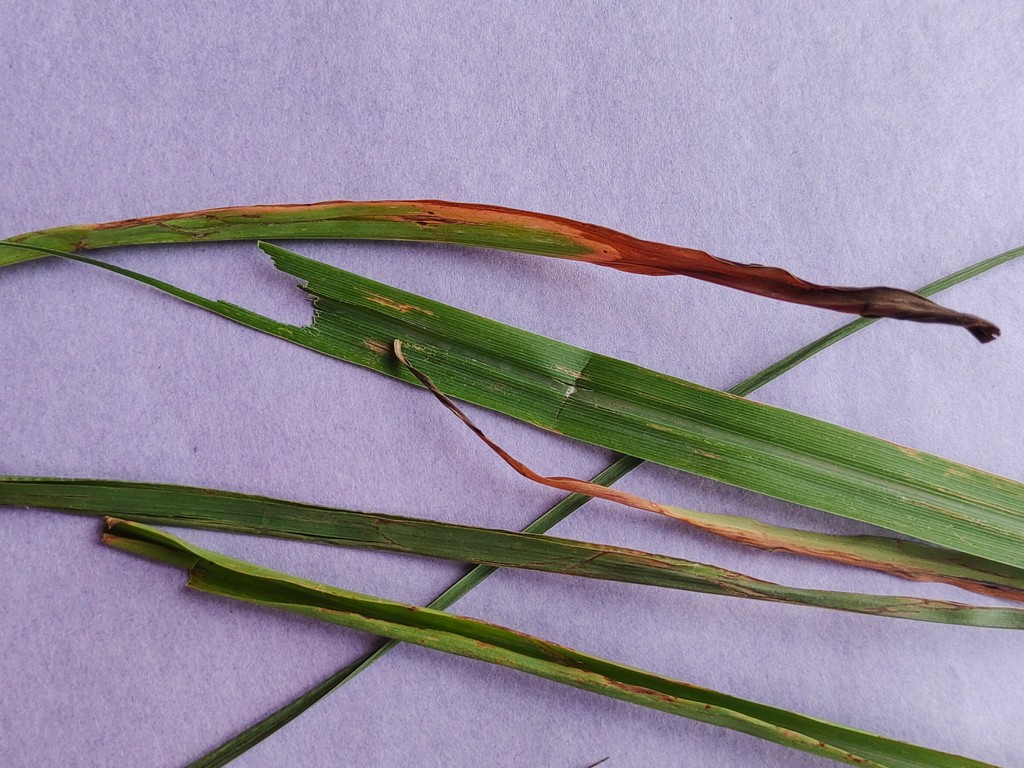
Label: Unhealthy